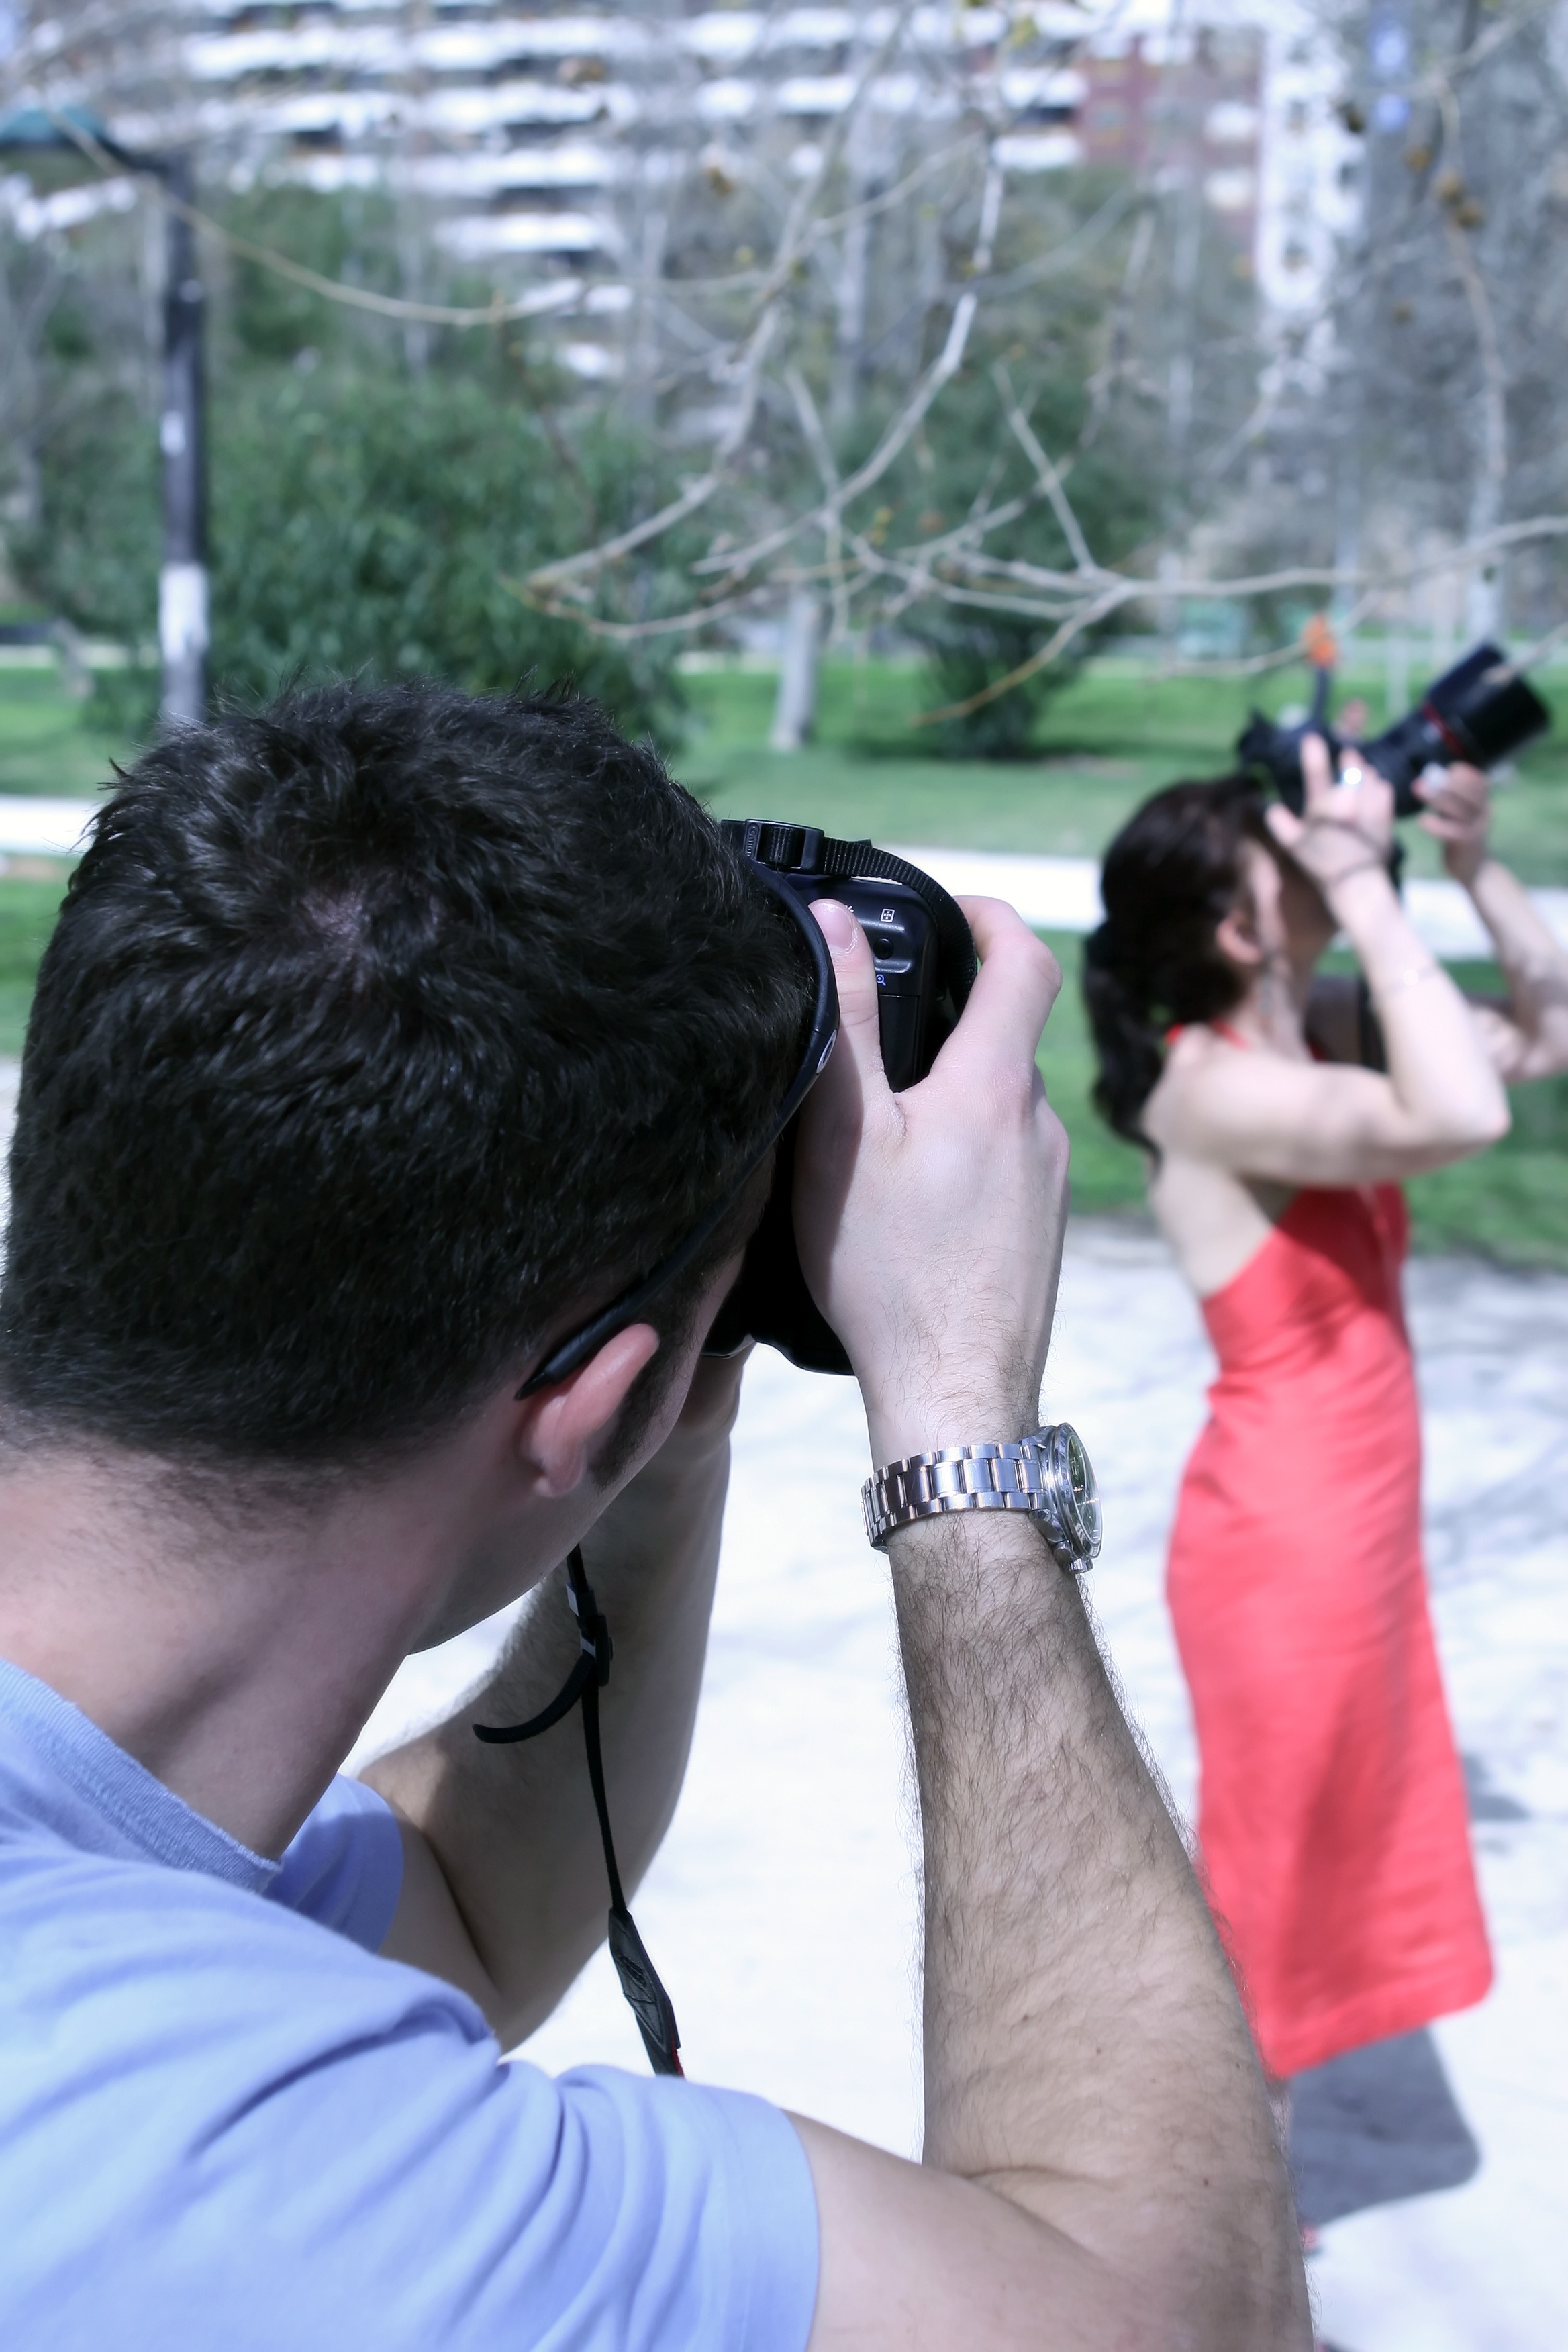
computer, work, light, abstract, people, technology, camera, photography, photographer, film, photo, summer, female, newspaper, dslr, internet, model, red, lens, communication, professional, business, shutter, electronic, flash, dress, picture, digital, shoot, conceptual, spy, image, body, news, job, journalism, aperture, wireless, paparazzi, amateur, success, employee, journalist, career, check, interaction, transfer, communicate, stalker, successful, pap